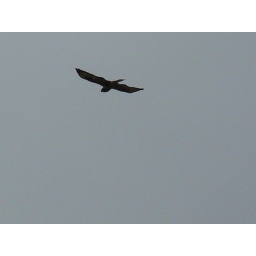
bird unknown hanging around black isle above navity wood